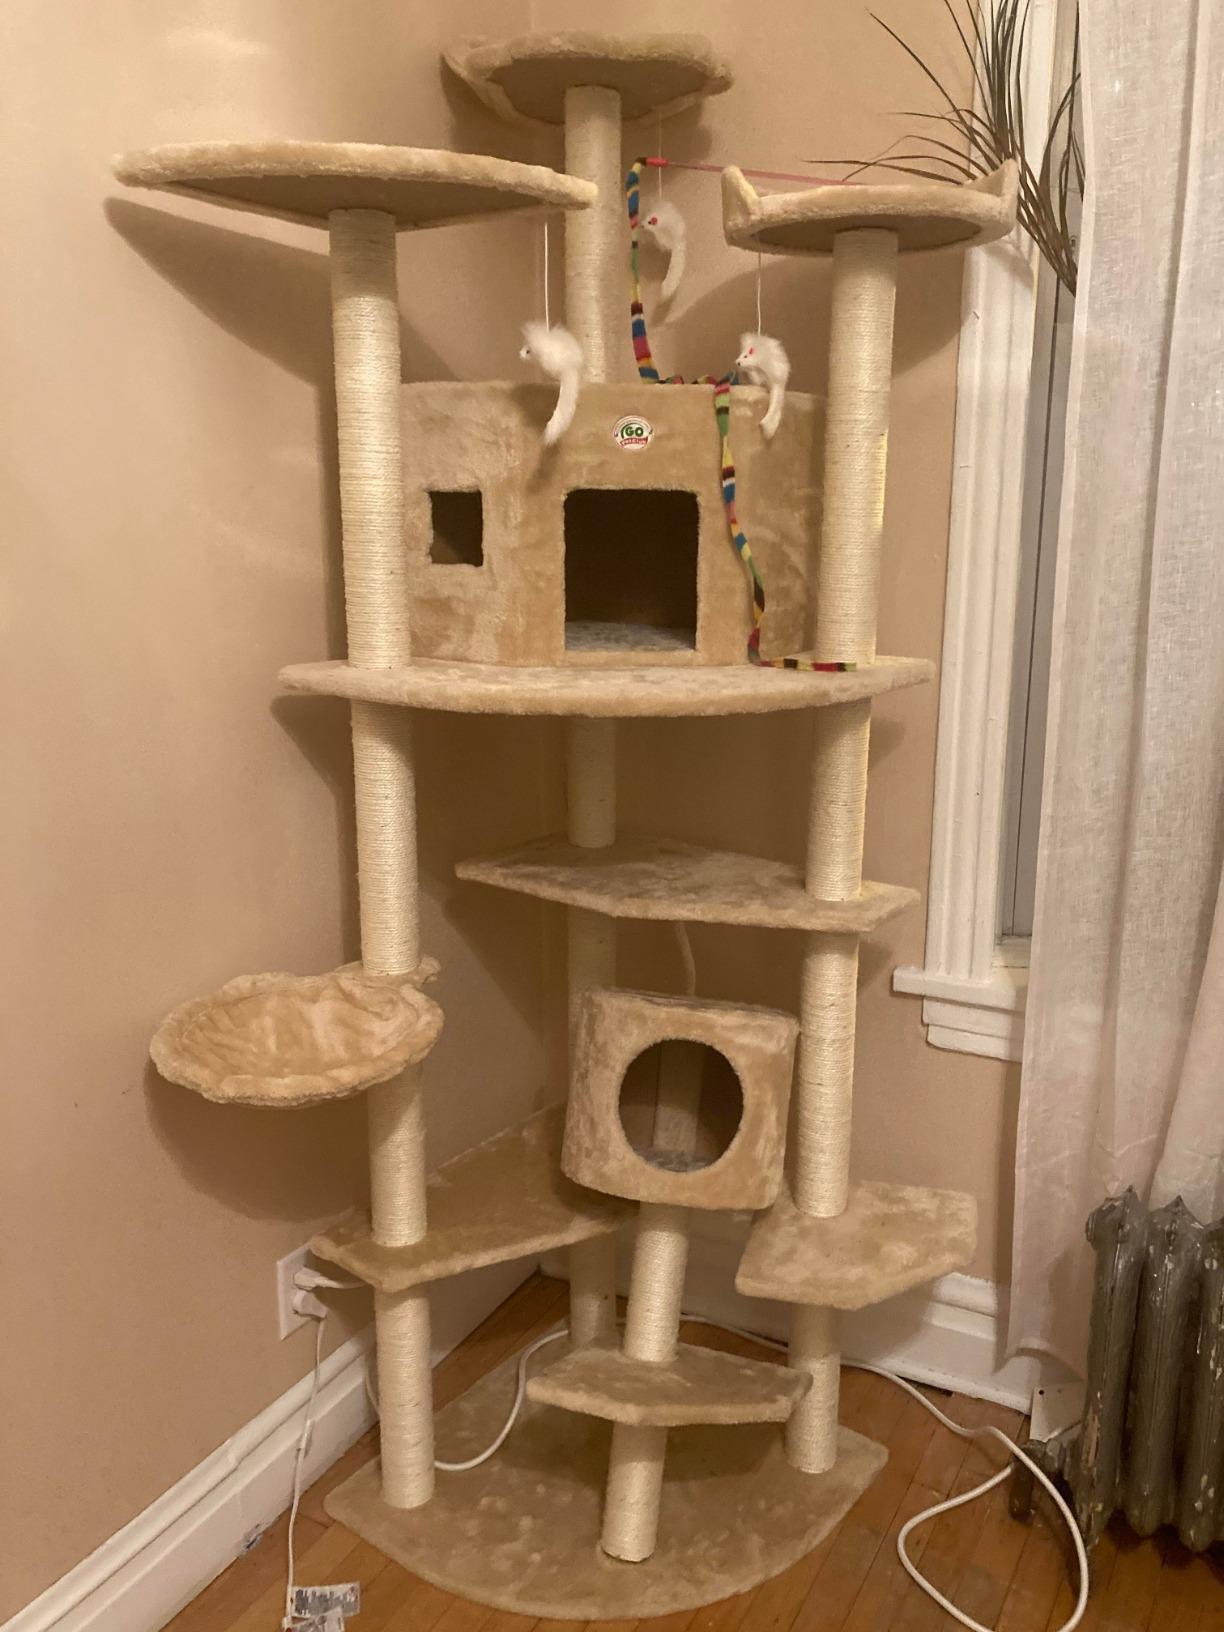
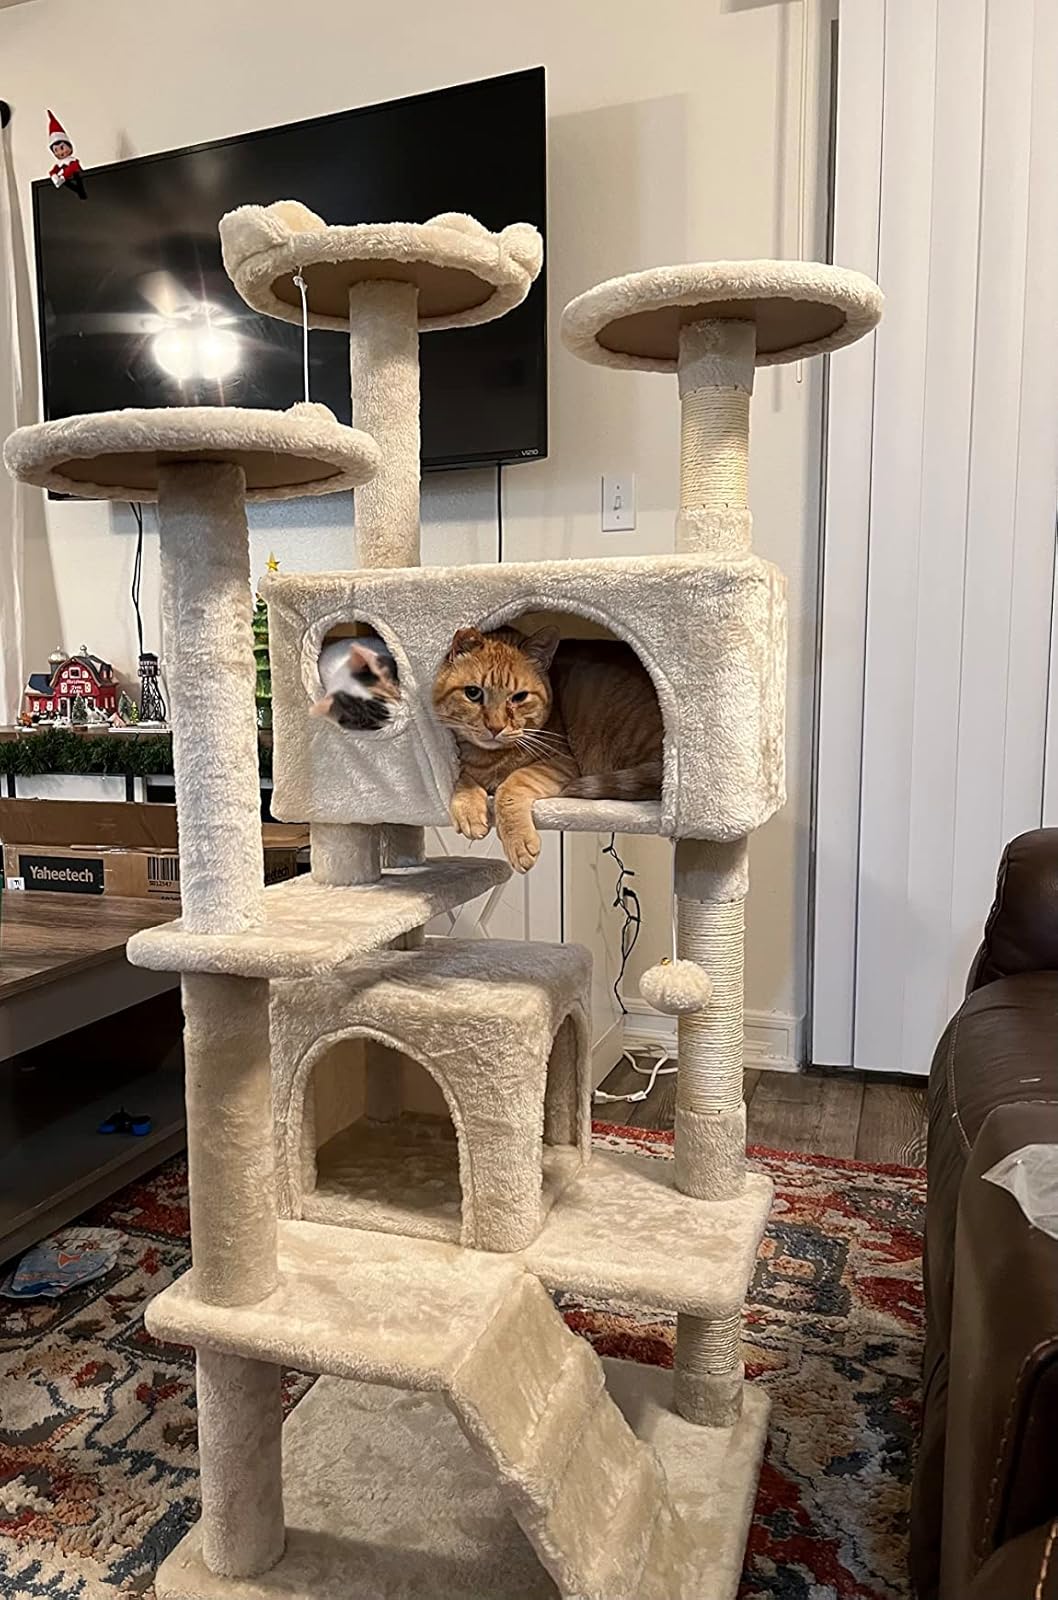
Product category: items_cat tree
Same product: no